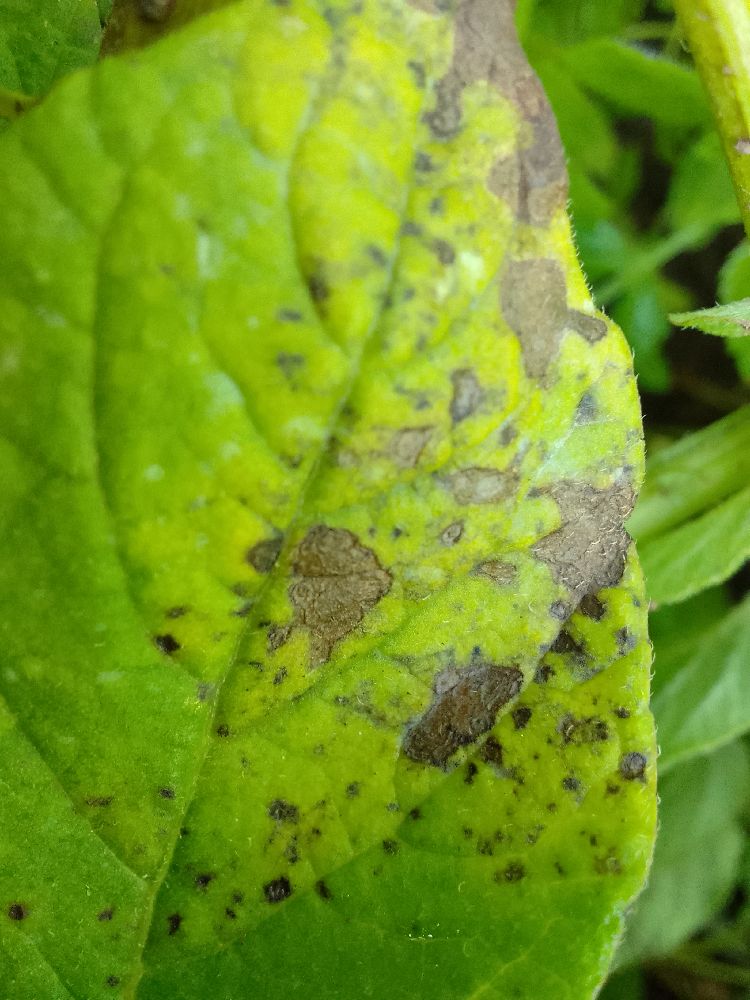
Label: Early blight